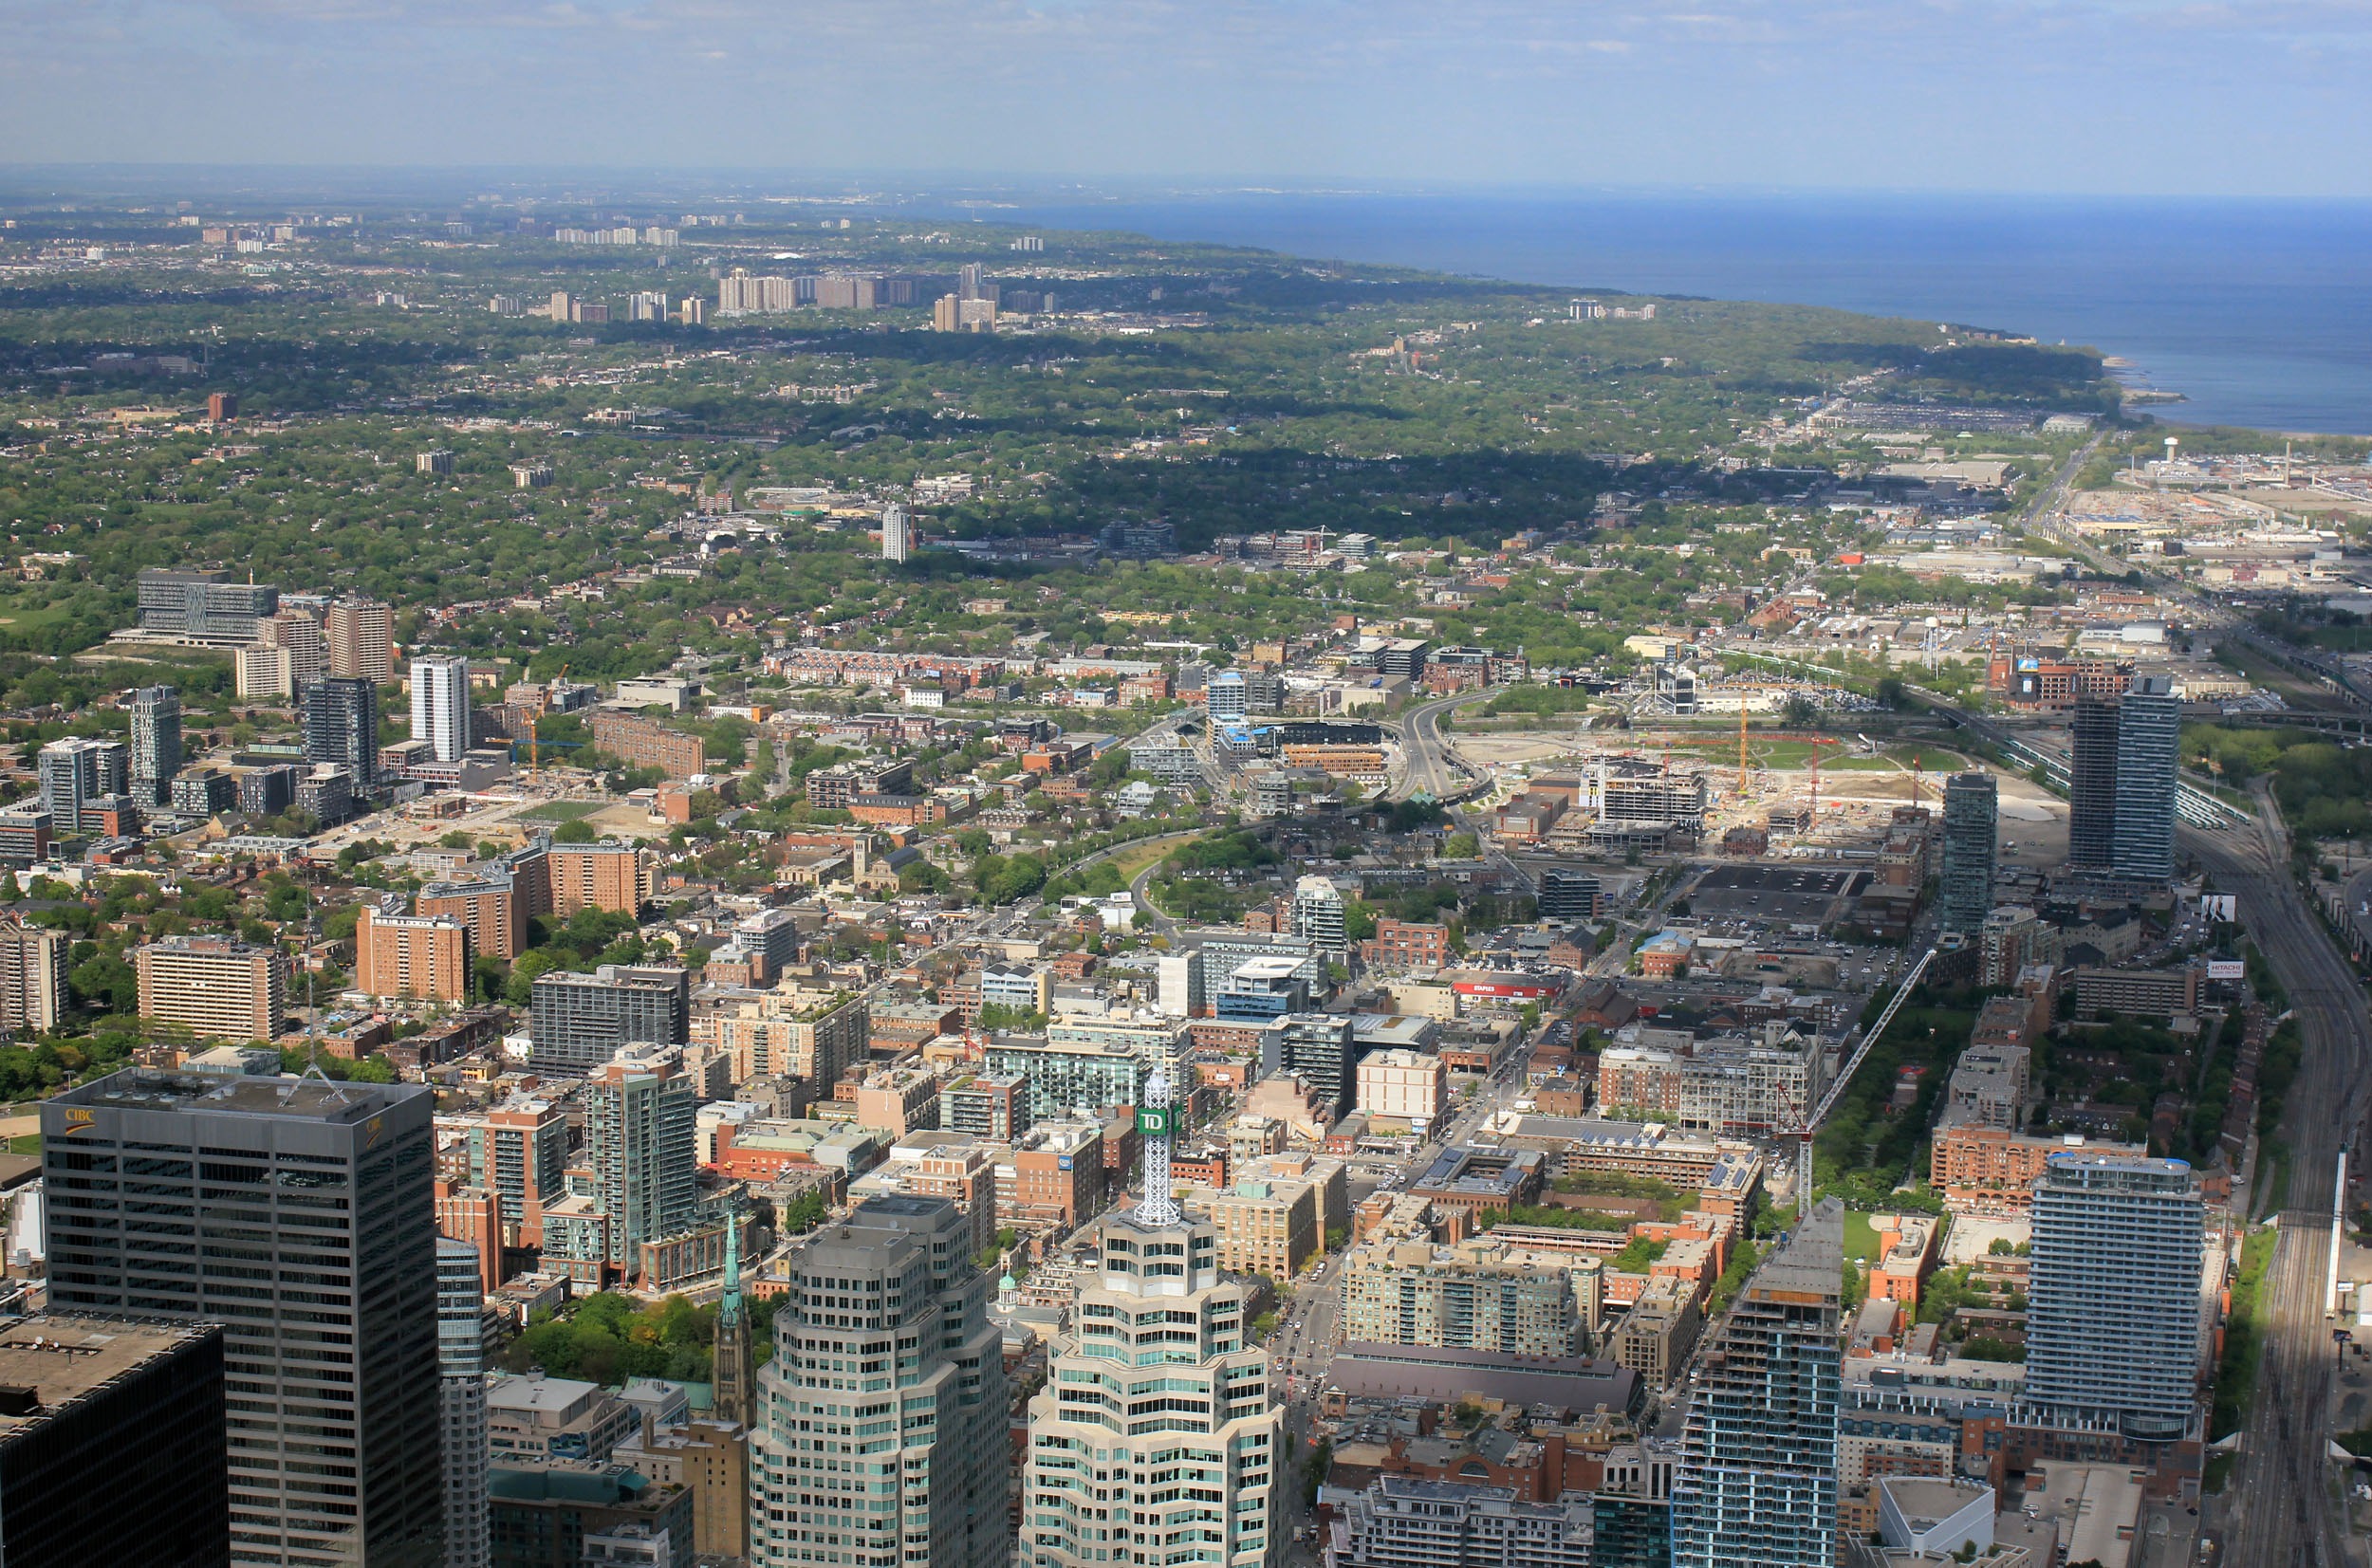
horizon, skyline, photography, shore, town, city, skyscraper, cityscape, panorama, downtown, suburb, tower, landmark, tower block, skyscrapers, buildings, canada, ontario, toronto, metropolis, metropole, neighbourhood, bird's eye view, aerial photography, urban area, residential area, geographical feature, human settlement, metropolitan area